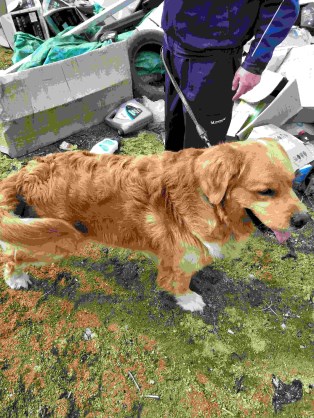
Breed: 5355-n000126-golden_retriever